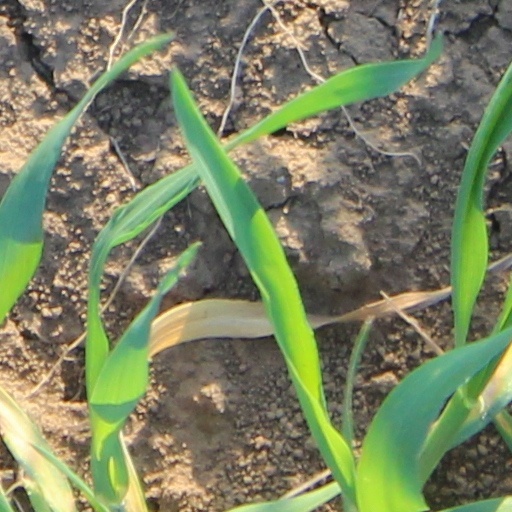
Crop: wheat